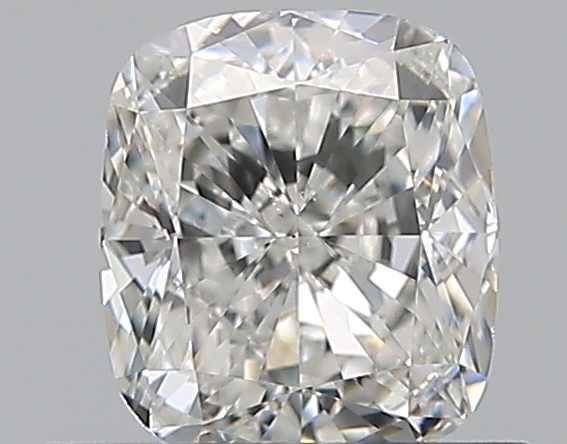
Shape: cushion
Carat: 0.72
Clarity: VS2
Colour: H
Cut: EX
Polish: EX
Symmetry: VG
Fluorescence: F
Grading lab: GIA
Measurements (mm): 5.43 x 4.77 x 3.15